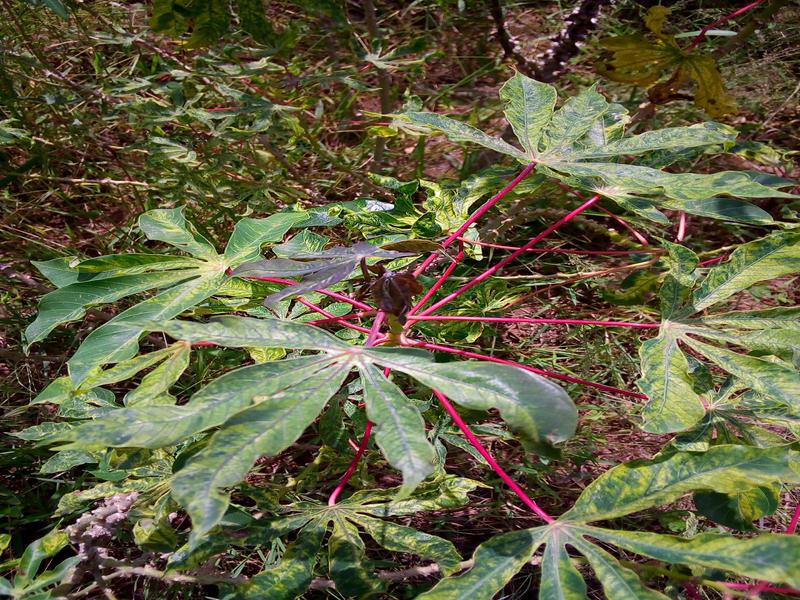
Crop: cassava
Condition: mosaic_disease